Versailles Town Hall and Wayne Township House

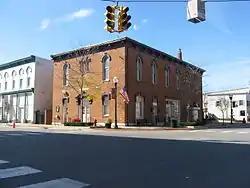
View from across the street

The Versailles Town Hall and Wayne Township House, located at 4 West Main Street in Versailles, Ohio, in the United States, is an historic brick town hall building built between 1875 and 1876 by joint resolution of the Versailles Village Council and the Wayne Township Trustees. It is also known as the Versailles Village Hall. On February 18, 1981, it was added to the National Register of Historic Places.